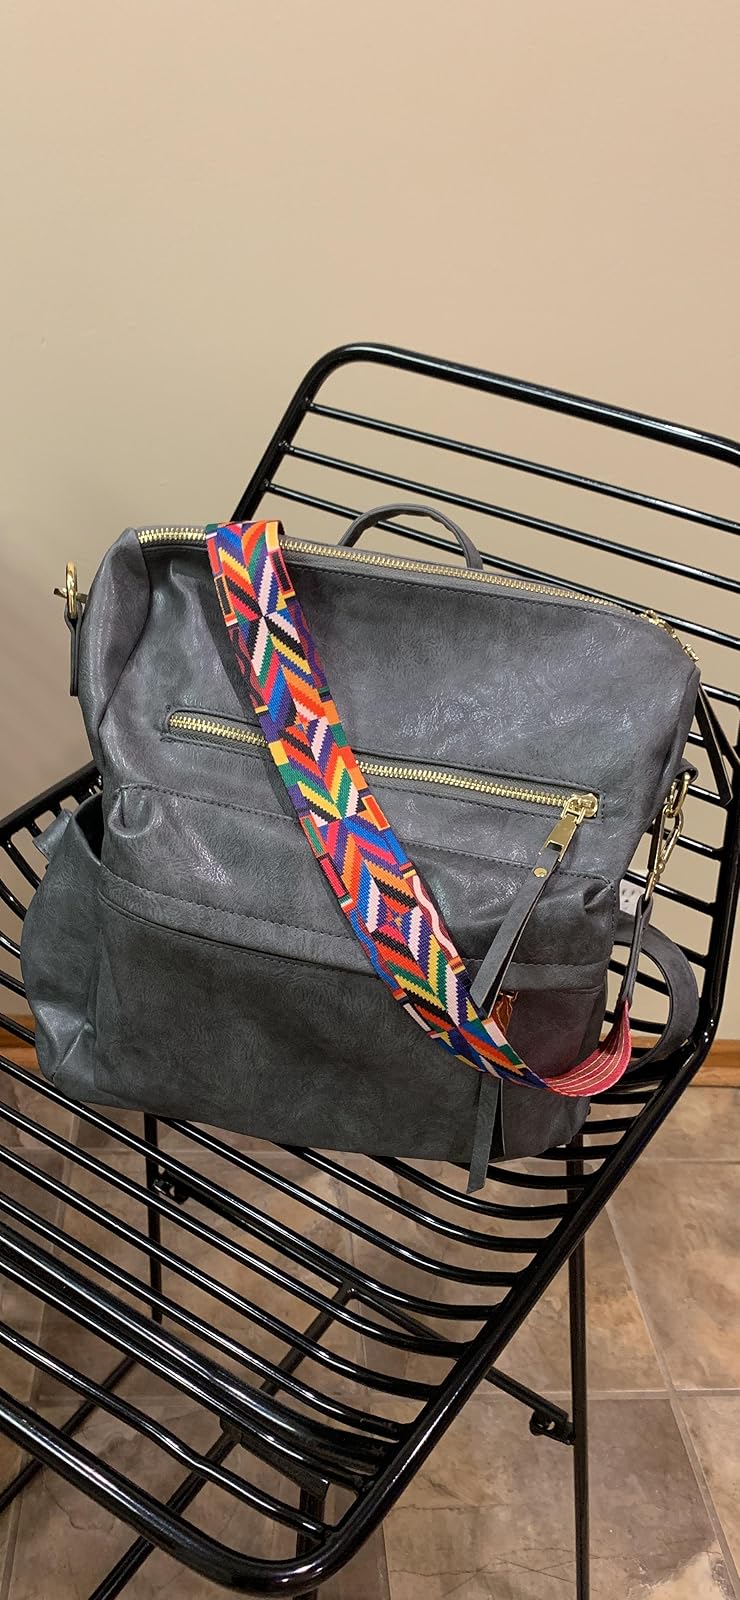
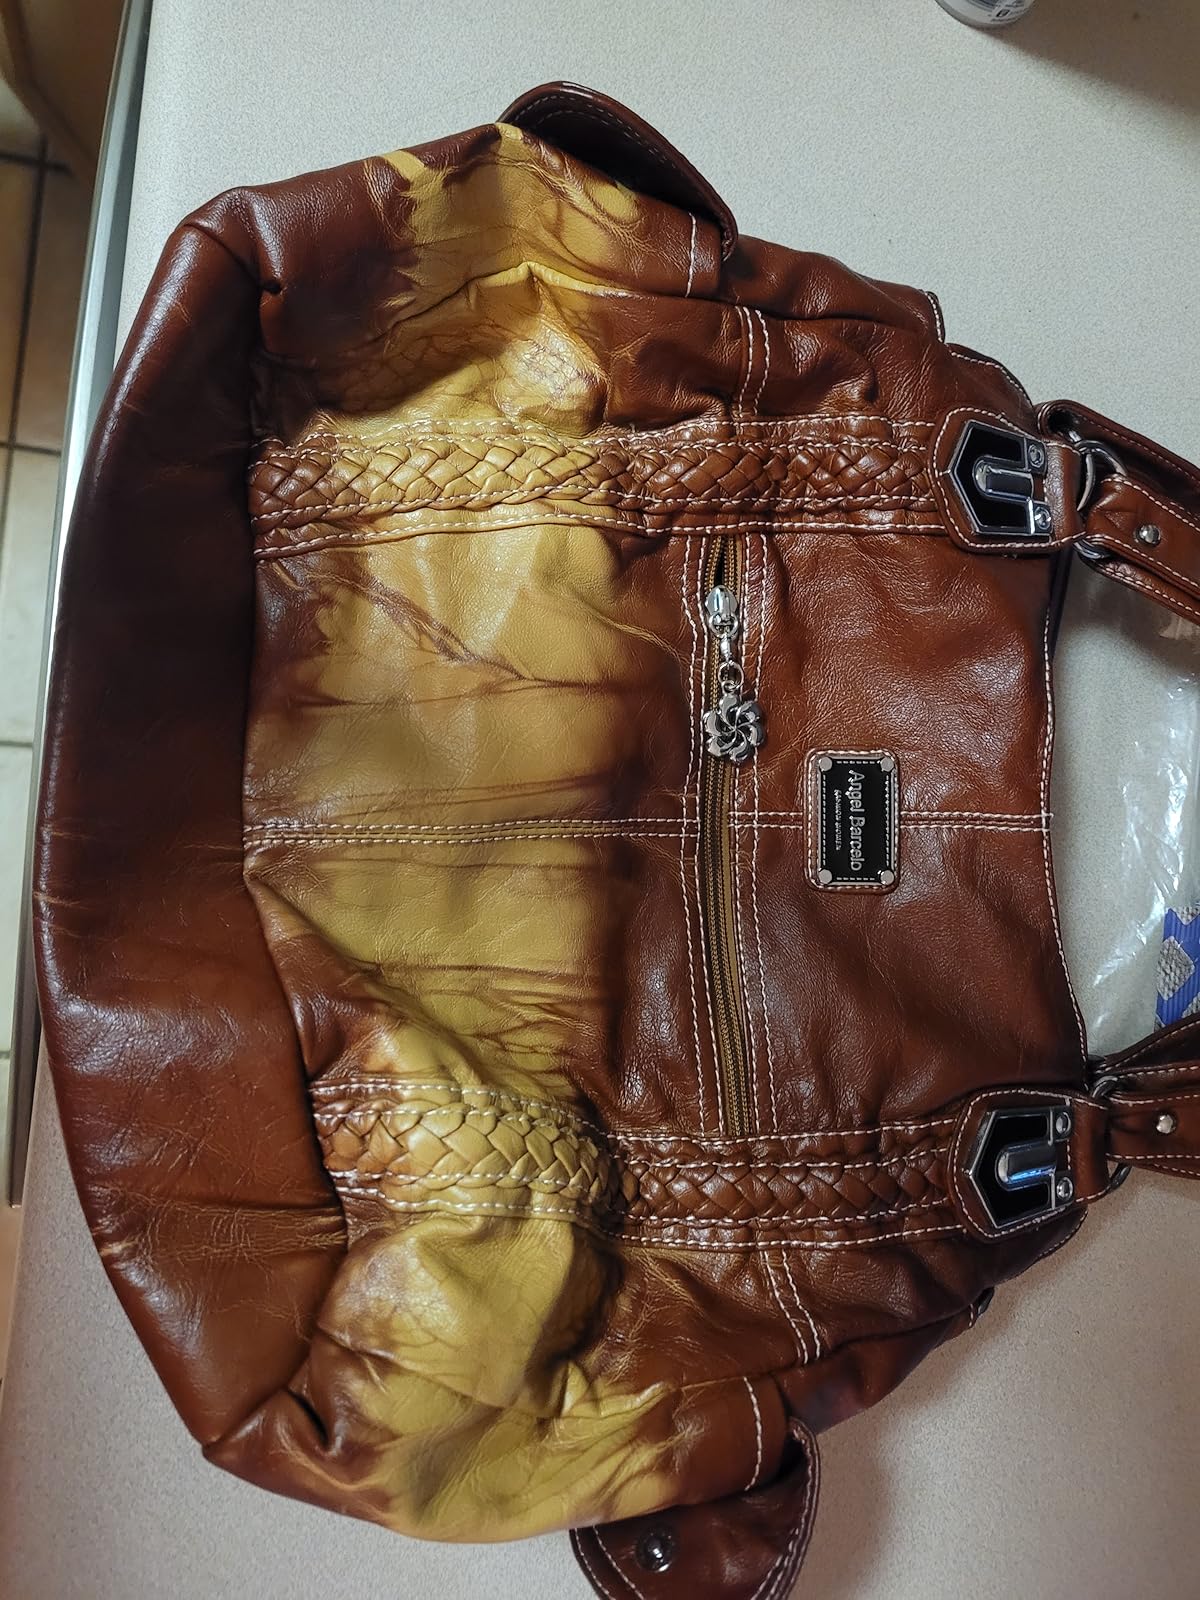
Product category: accessories_handbag
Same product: no